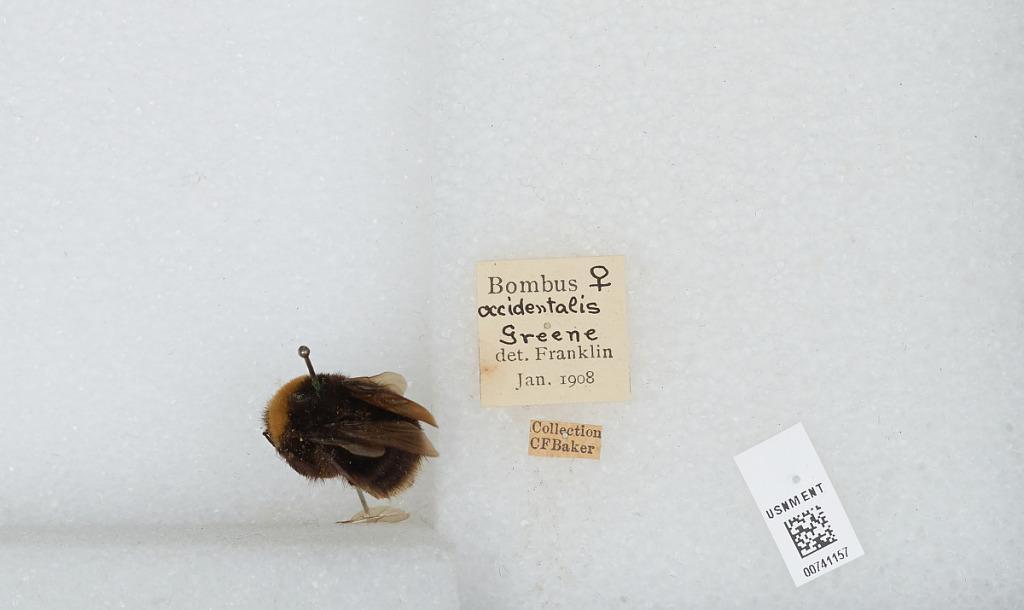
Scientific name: Bombus (Bombus) occidentalis Greene
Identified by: Franklin